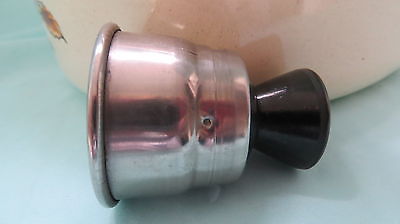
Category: kettle